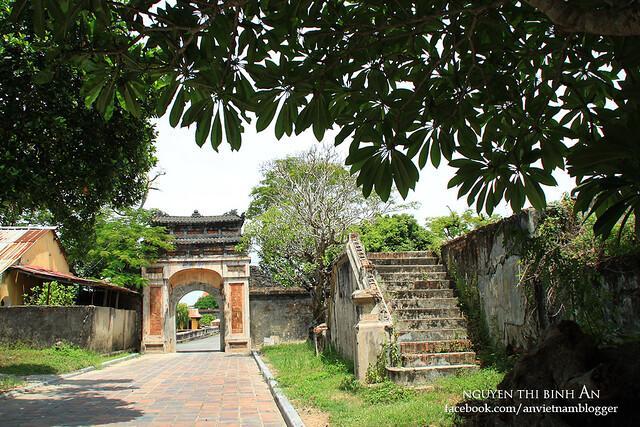
ở trên bãi cỏ xanh có sự xuất hiện của một cái bậc thang